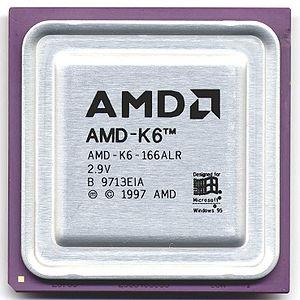
Cette liste des microprocesseurs fabriqués par Advanced Micro Devices est triée par génération et année de sortie. Quand cela est possible, la désignation de chaque cœur du processeur est écrite entre parenthèses.
Le K6 est un microprocesseur x86, construit par AMD, qui remplaça le K5. Lancé le 2 avril 1997, cadencé à 166 et 200 MHz, le K6 est basé sur le design du microprocesseur Nx686 que NexGen concevait quand cette société fut rachetée par AMD.